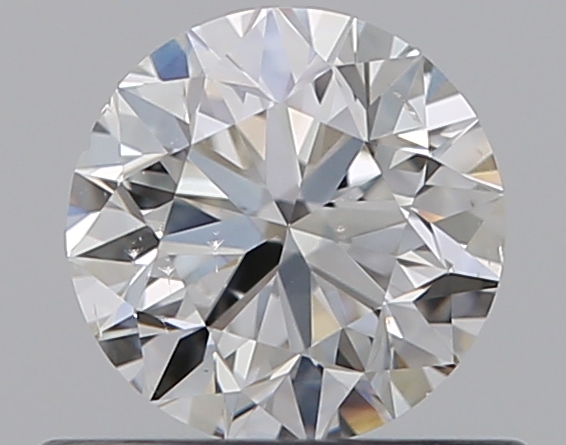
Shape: round
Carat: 0.5
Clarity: SI1
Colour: H
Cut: VG
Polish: EX
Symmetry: GD
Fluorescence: F
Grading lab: GIA
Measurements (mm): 4.94 x 4.98 x 3.18